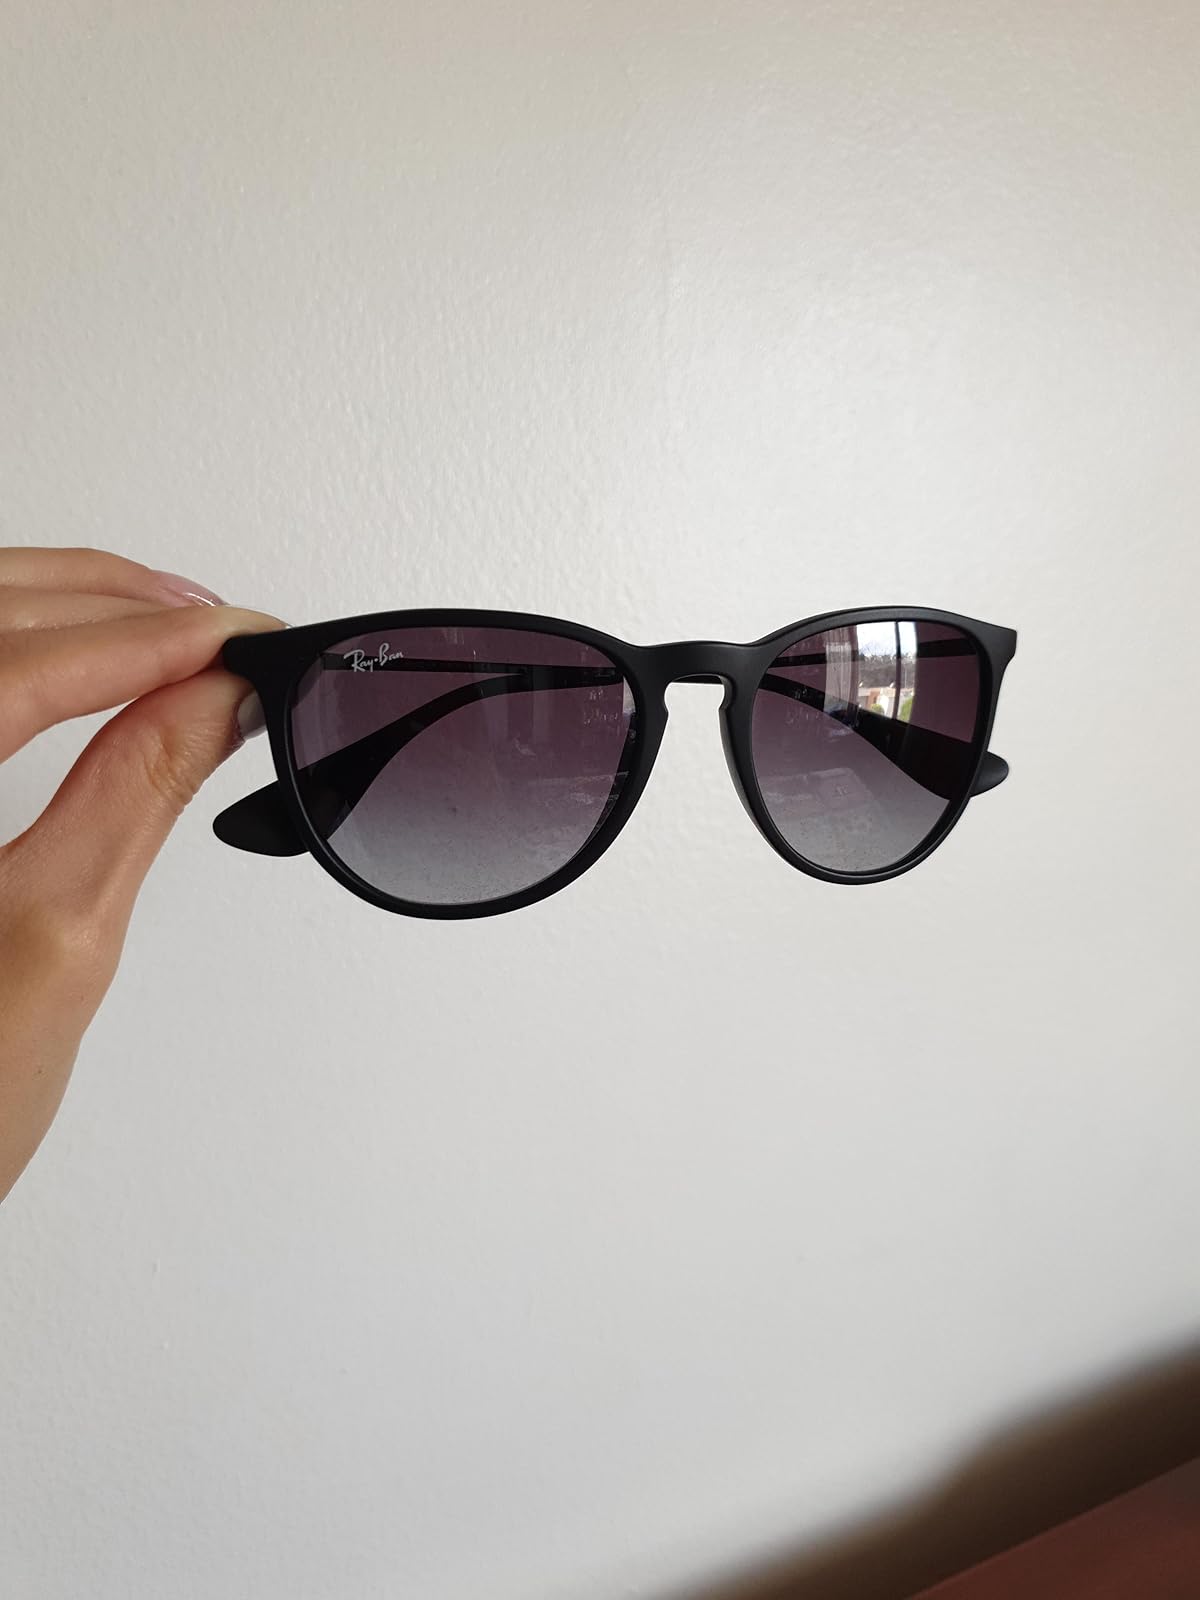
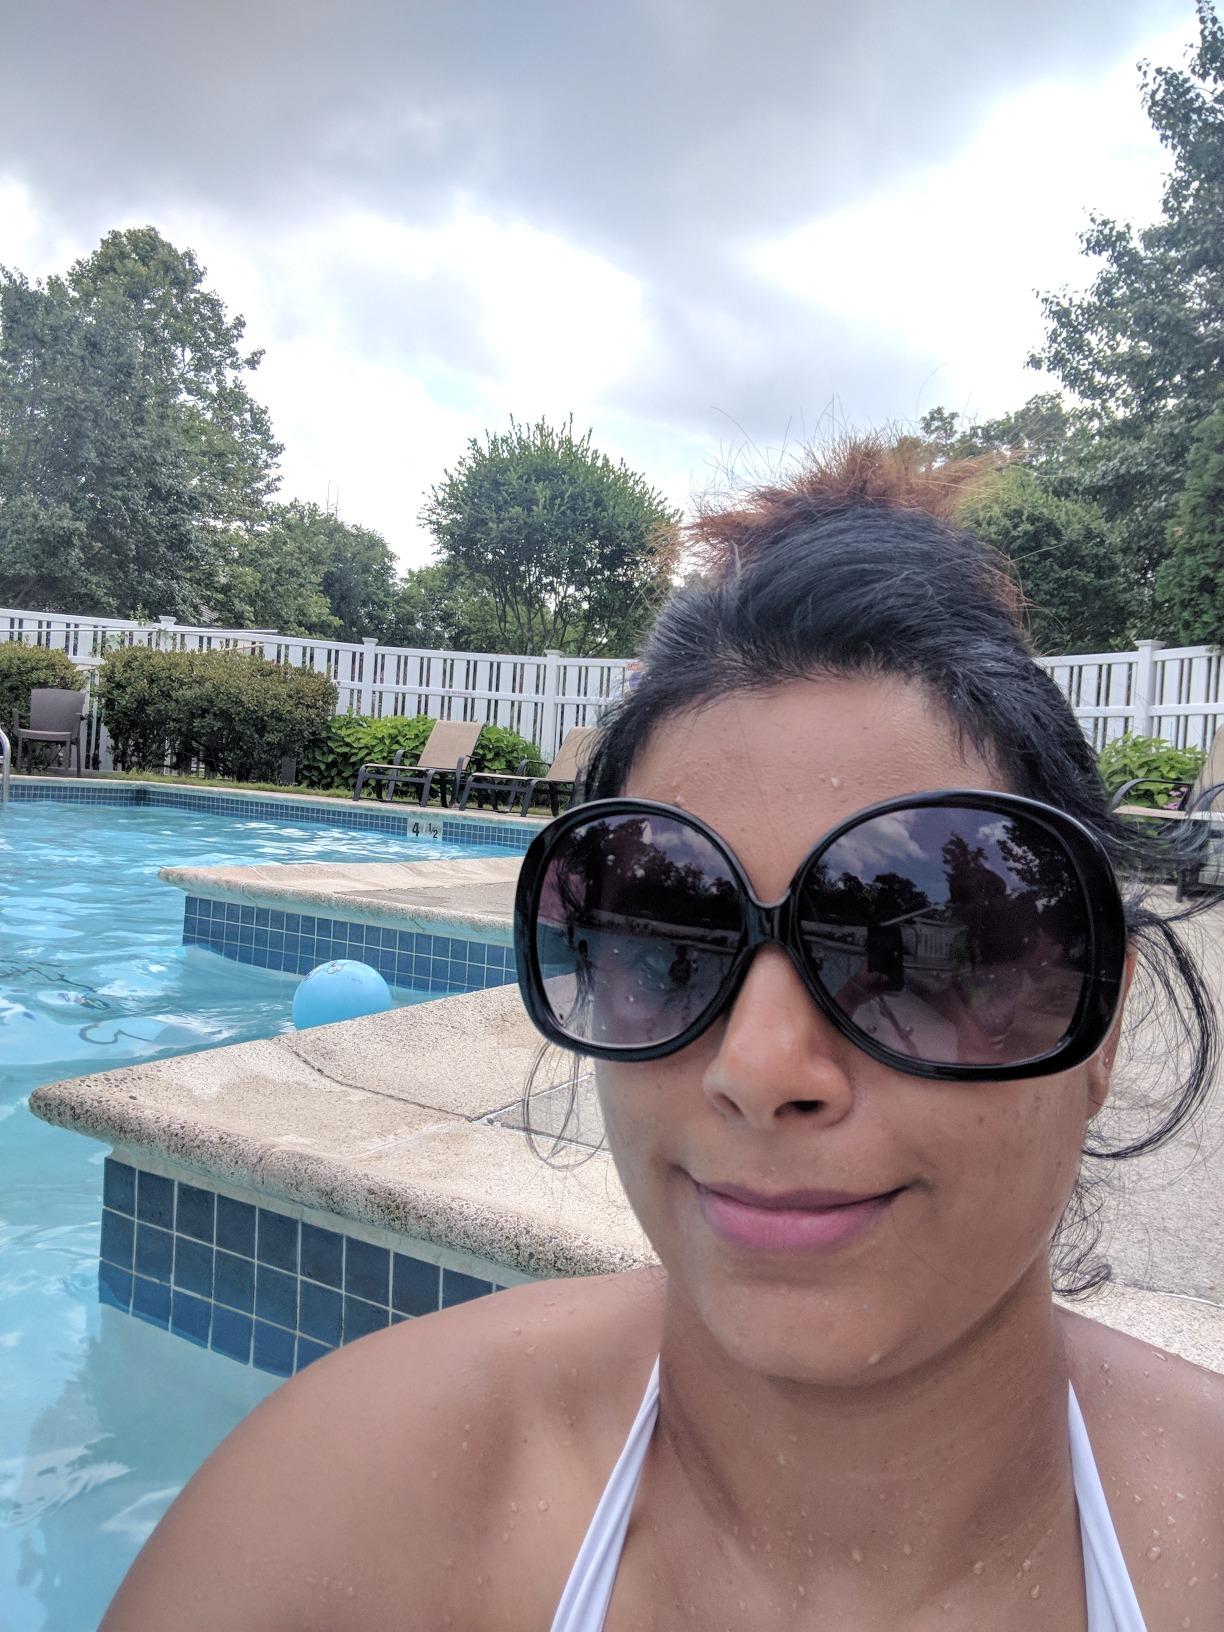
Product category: accessories_sunglasses
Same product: no